Travis Swaggerty

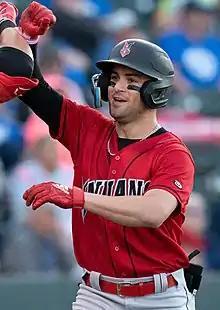
Swaggerty with the Indianapolis Indians in 2022

Travis Wade Swaggerty Jr. (born August 19, 1997) is an American professional baseball outfielder who is a free agent. He has previously played in Major League Baseball (MLB) for the Pittsburgh Pirates.